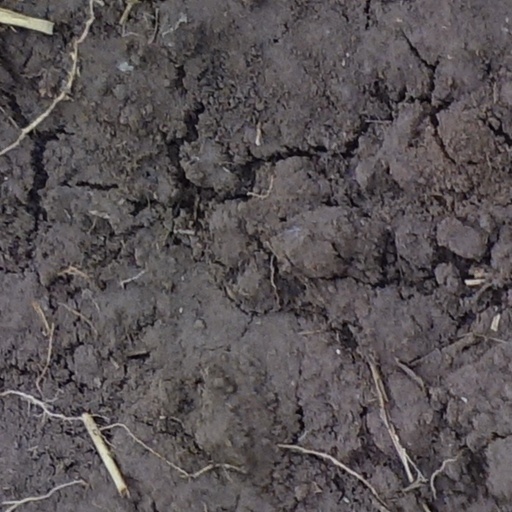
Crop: wheat